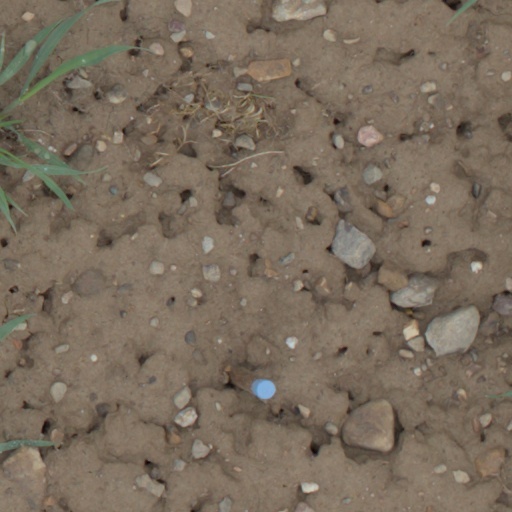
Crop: wheat